Printz Board

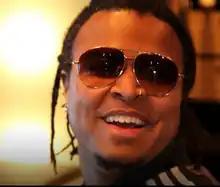

Priese Prince Lamonte "Printz" Board (born September 11, 1982) is an American record producer, songwriter, and singer best known for his work with Black Eyed Peas and being a member of the production group Bucky Jonson. In addition, Board has worked with DJ Mustard, Katy Perry, CeeLo Green, Mark Ronson, Fergie, BTS, Smallpools and John Legend, among others.